Johnny Cage

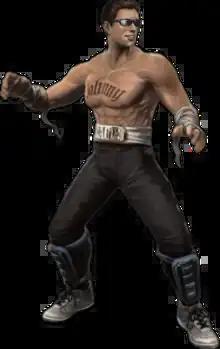
Cage in "Mortal Kombat 11" (2019)

Johnny Cage (Jonathan "John" Carlton) is a character in the "Mortal Kombat" fighting game franchise by Midway Games and NetherRealm Studios. Introduced in the original 1992 game, he is an American action film star with an extensive martial arts background. The series depicts Cage as one of the primary heroes defending Earthrealm from various threats, as well as the comic foil. In the first rebooted timeline, Cage is also the love interest of Special Forces officer Sonya Blade and the father of their daughter Cassie Cage.